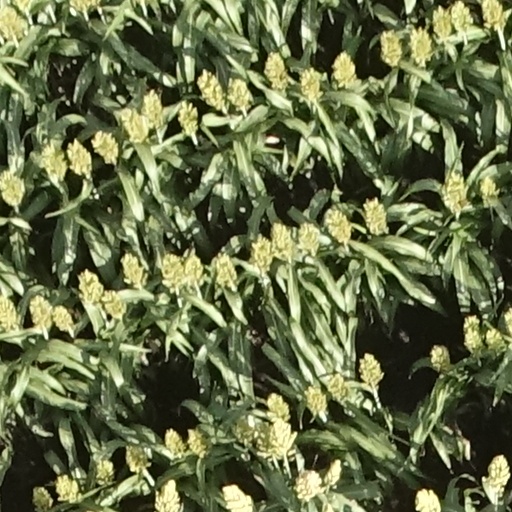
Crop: sorghum